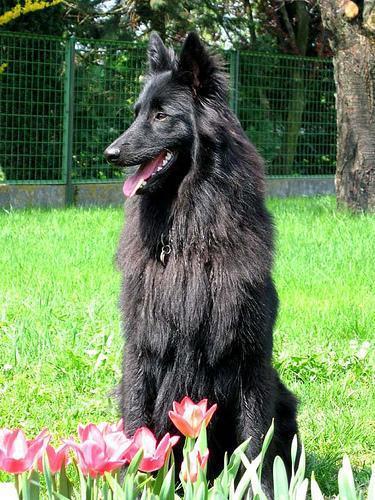
groenendael